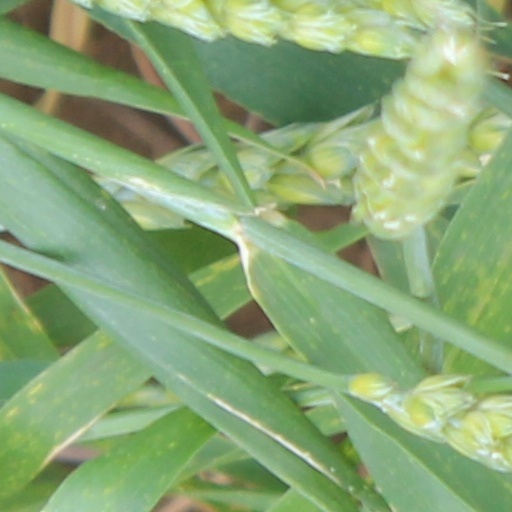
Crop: wheat